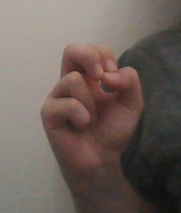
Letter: gaaf